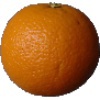
Label: orange